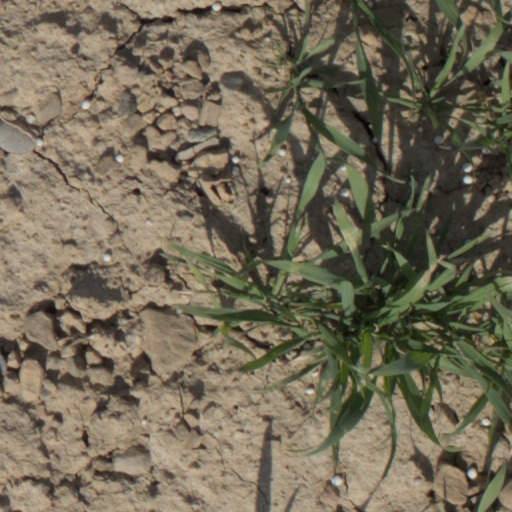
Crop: wheat